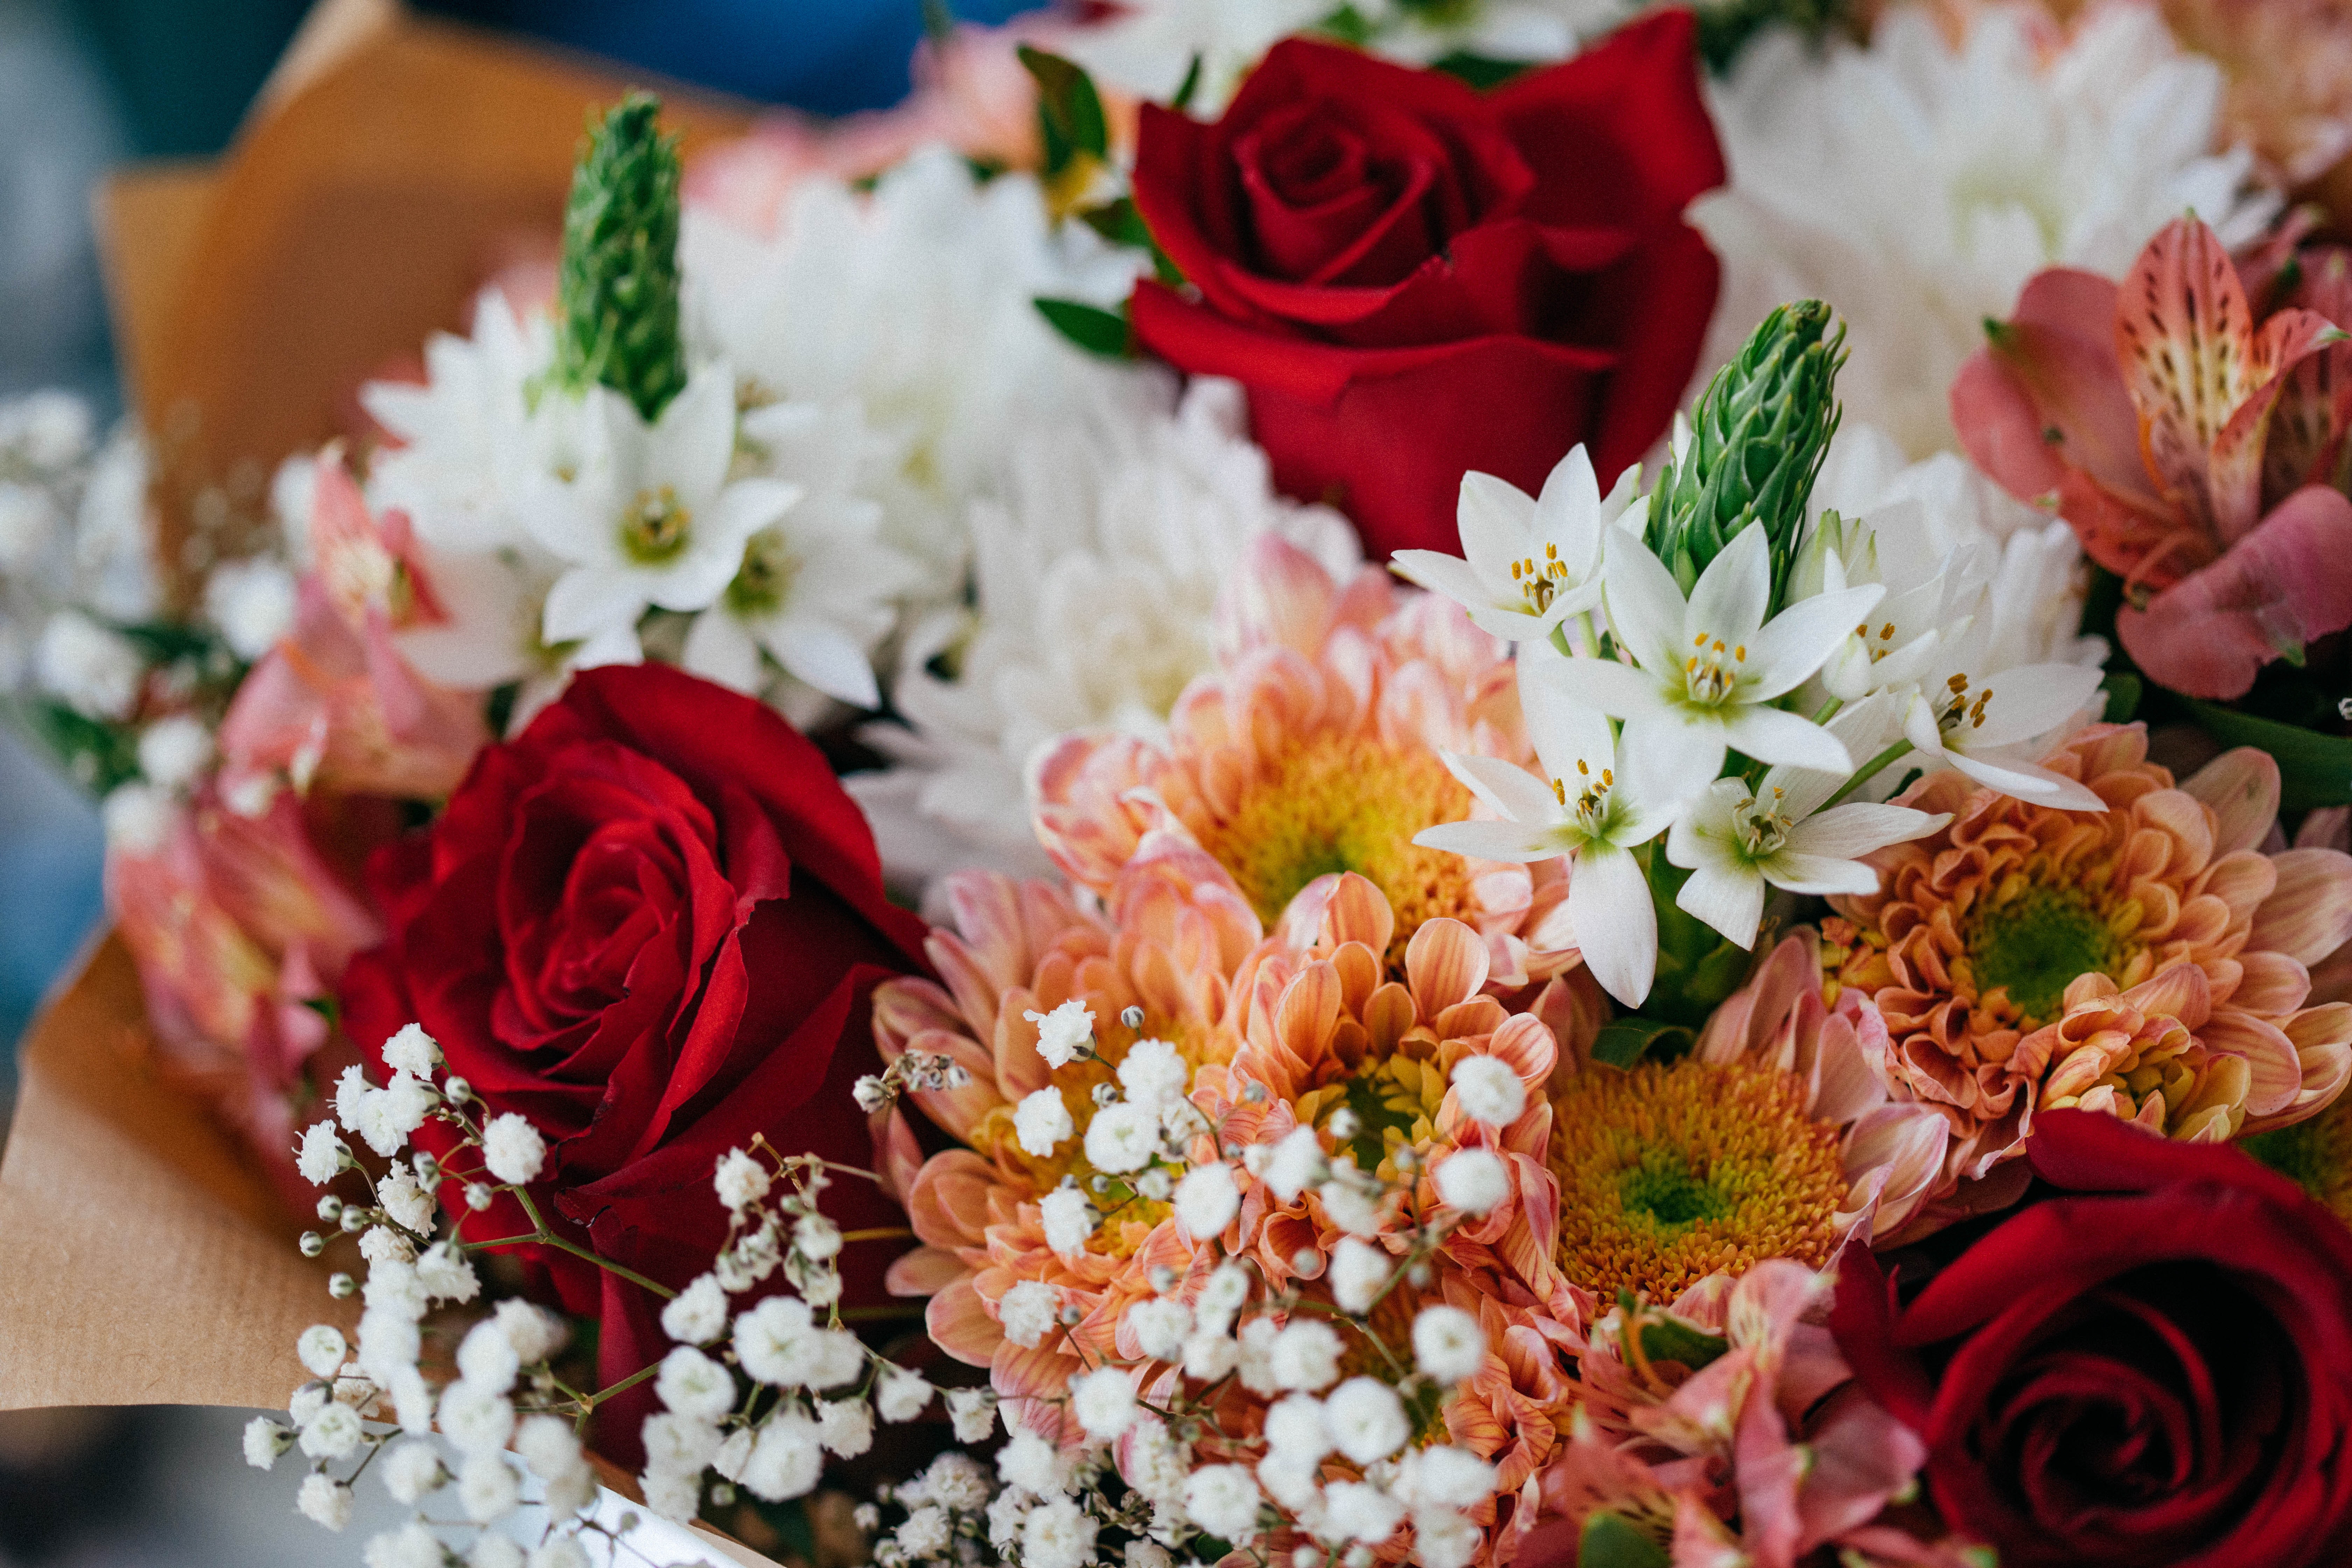
flower, bouquet, flower arranging, floristry, cut flowers, floral design, plant, rose, garden roses, rose family, petal, flowering plant, rose order, artwork, centrepiece, wedding ceremony supply, artificial flower, ceremony, pink family, art, dianthus